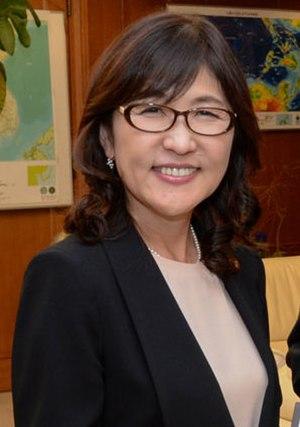
Cette liste des députés de la 48ᵉ législature de la Chambre des représentants du Japon indique les « représentants » ou « député » élus à la Chambre des représentants du Japon à la suite des élections législatives japonaises de 2017.
Le ministre de la Défense est un membre du Cabinet du Japon chargé du ministère de la Défense. Le poste est actuellement occupé par Tarō Kōno depuis le 11 septembre 2019.
Le Parti libéral-démocrate, souvent abrégé en Jimintō au Japon et PLD en français, est le plus grand parti politique japonais, et la principale force de droite et conservatrice du pays. Il a pratiquement toujours gouverné le pays depuis sa création en 1955, sauf pendant un intermède de dix mois entre 1993 et 1994, et pendant trois ans après sa défaite aux élections législatives du 30 août 2009. Le parti ne doit pas être confondu avec le Parti libéral de 1998, aujourd'hui disparu et qui a fusionné avec le Parti démocrate du Japon pour devenir le Parti démocrate progressiste, principal parti d'opposition jusqu'en 2017 ; ni avec le Parti libéral de 2016, un ancien petit parti social-libéral.